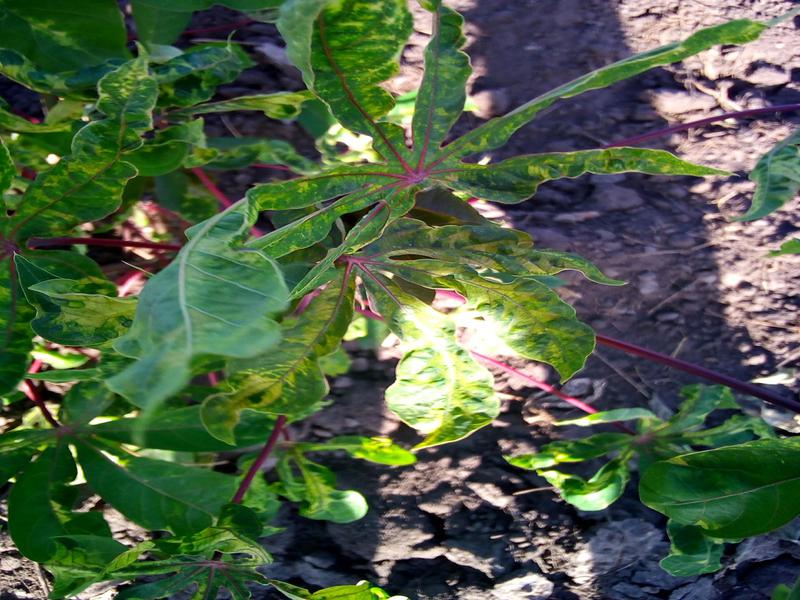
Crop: cassava
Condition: mosaic_disease